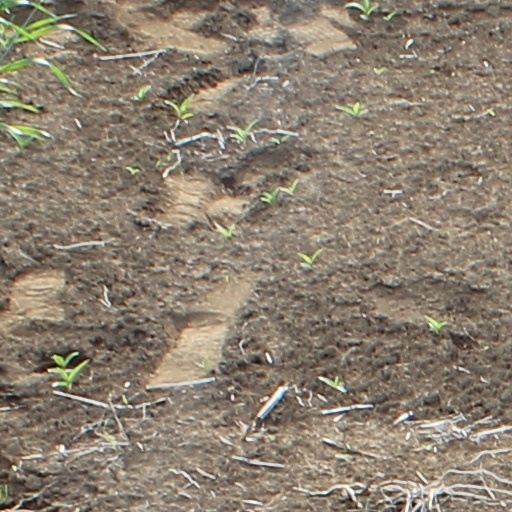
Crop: wheat